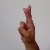
The image shows a hand gesture representing the letter 'R' in Indian Sign Language.